Zsófia Dénes

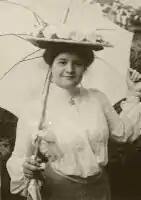
Dénes Zsófia (1885-1987) writer.

Zsófia Józsefné Szalatnyay Dénes (14 January 1885 – 22 January 1987) was a Hungarian writer.